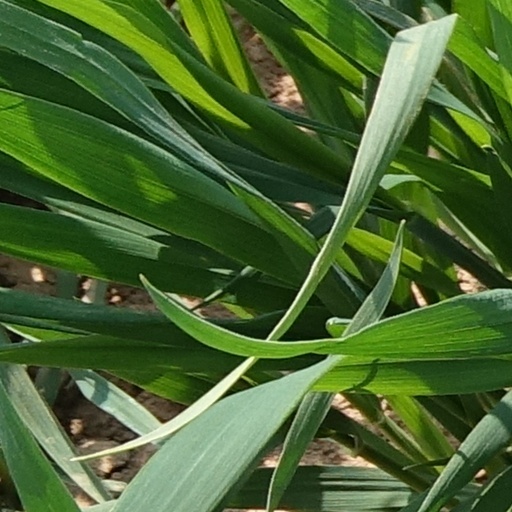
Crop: wheat